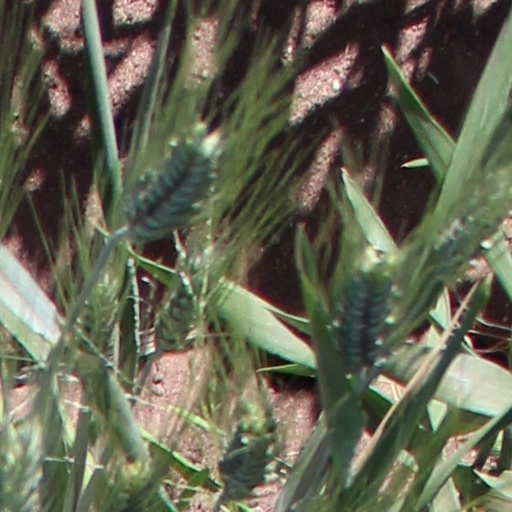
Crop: wheat